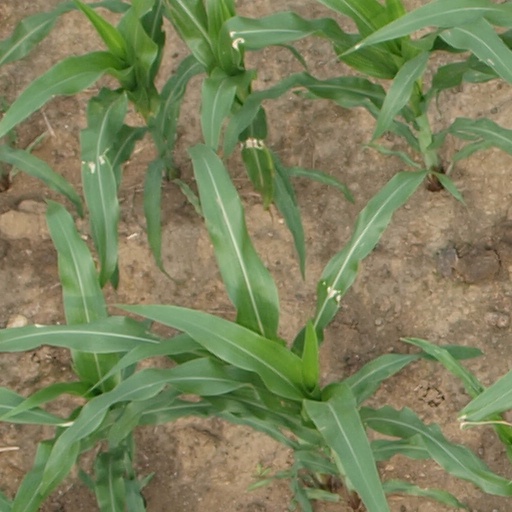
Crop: maize; corn